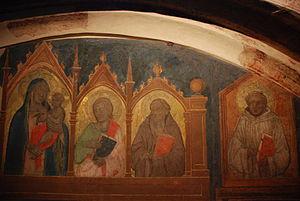
Le château de Poppi est un château médiéval situé à Poppi, en Toscane, Italie, qui fut autrefois la propriété de la famille noble des comtes Guidi. Ce palais forteresse, qui a permis à la famille de résister jusqu'en 1440 aux Florentins, a été réalisé par le comte Simone de Batifolle Guidi et son fils Simon.